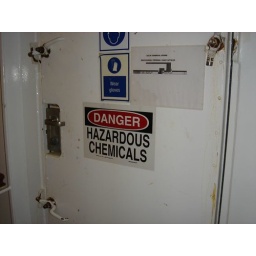
I found this door on my walk around the ship